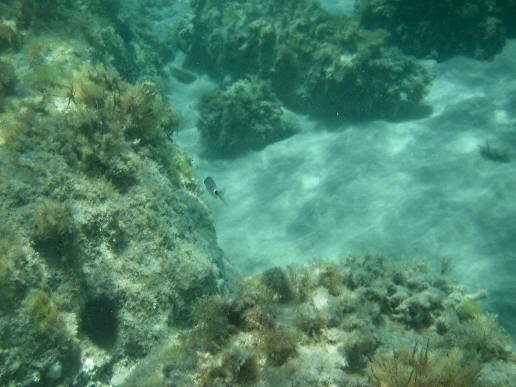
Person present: No